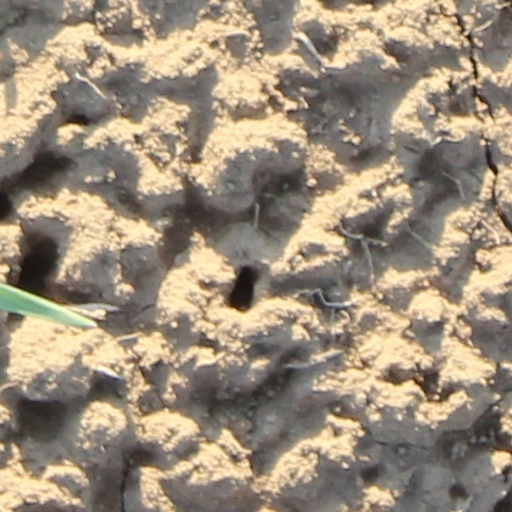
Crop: wheat